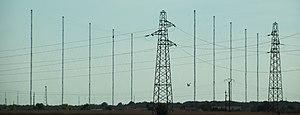
Émetteur de Sainte-Assise vu depuis l'Autoroute A6.
La Compagnie générale de télégraphie sans fil est une société française créée en 1918, à l'époque pionnière de l'électronique et qui fusionne en 1968 avec la Compagnie Française Thomson-Houston, filiale de Thomson-Brandt pour donner Thomson-CSF, qui prend en 2000 le nom de Thales.
Voici une liste des plus hauts bâtiments de l'agglomération parisienne.
L'émetteur de Sainte Assise est un émetteur pour les ondes très longues VLF, installé dans le domaine du château de Sainte-Assise à Seine-Port en Seine-et-Marne, qui appartenait à la Compagnie Radio France filiale de la Compagnie générale de télégraphie sans fil. La station s'étend également sur les territoires des communes de Cesson et de Boissise-la-Bertrand.